Beer in the Netherlands

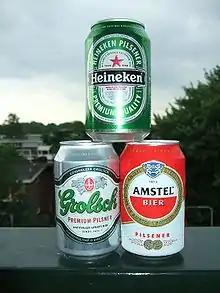
Amstel, Grolsch and Heineken – three popular Dutch brands

There are three major brewery companies in the Netherlands: Heineken (also brews Amstel), Grolsch, and Bavaria. Belgian breweries also take part in the market. Inbev for example sells Jupiler in the Dutch market. According to the Centraal Brouwerij Kantoor, Heineken controls about fifty percent of the market and the other three fifteen percent each. Between them, the large companies operate eight breweries. In addition to the multinationals, there are five independent lager breweries and around forty five small, new microbreweries and brewpubs. A dozen other companies own no brewing plant themselves and have their beers brewed by third parties in the Netherlands or Belgium. The new breweries mostly brew top-fermenting beers roughly similar to those from Belgium. In addition there are also examples of British-style ales and traditional lagers.